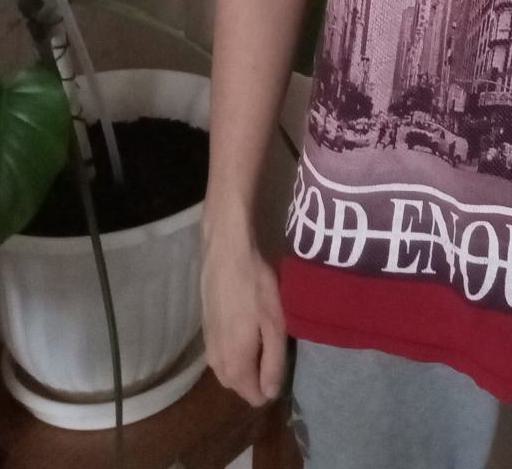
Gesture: no_gesture